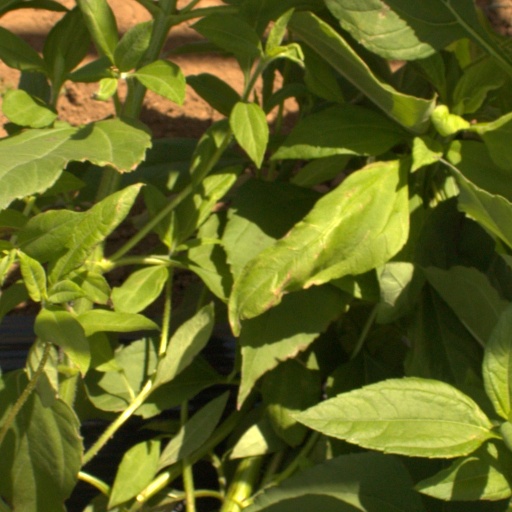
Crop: Jerusalem artichoke